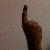
The image shows a hand gesture representing the number 1 in Indian Sign Language.